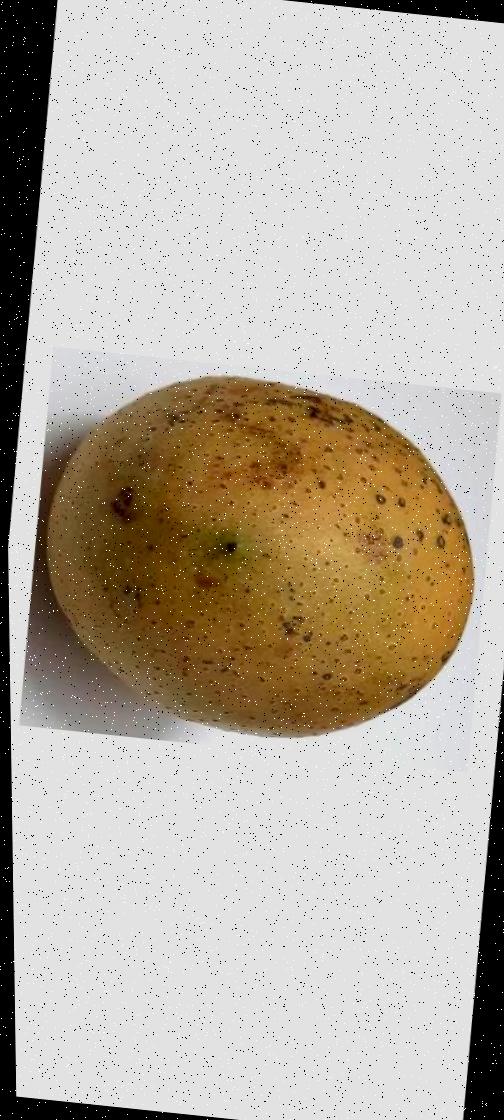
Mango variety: Gourmoti